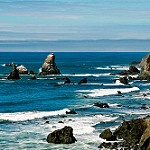
Label: sea